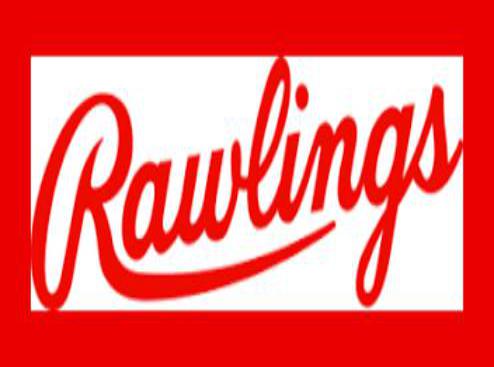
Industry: Sports